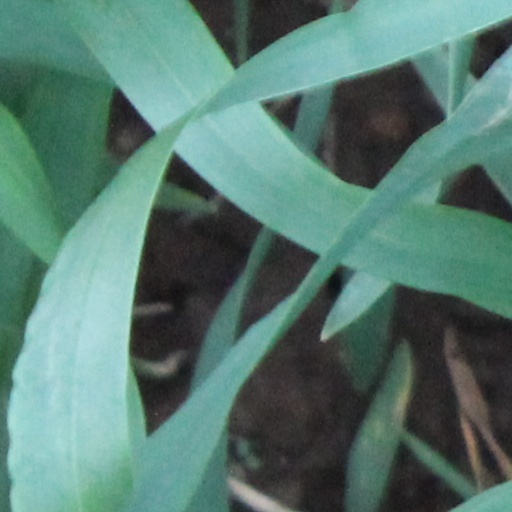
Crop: wheat